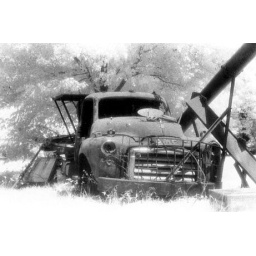
This old truck was surrounded by lush, green vegetation. It exposes as pure white on Kodak HIE infrared film.